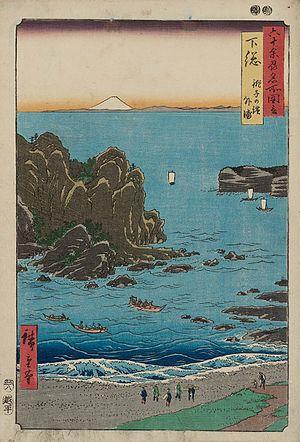
Les Vues des sites célèbres des soixante et quelques provinces du Japon forment une série d’estampes ukiyo-e du peintre Hiroshige. Publiée de 1853 à 1856 par la maison d’édition Koshihei, la série est composée de soixante-neuf estampes et d’une page de sommaire. Elle illustre soixante-huit provinces du Japon, ainsi que la capitale Edo.